Trai Byers

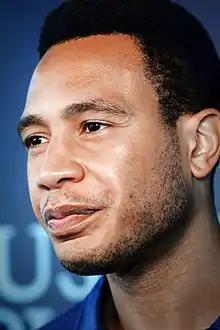
Byers in 2022

Trai Byers (born July 19, 1983) is an American actor. He is best known for playing Andre Lyon in the Fox musical television series, "Empire" (2015–2020). In 2020, Byers co-wrote and starred in the historical drama film, "The 24th".